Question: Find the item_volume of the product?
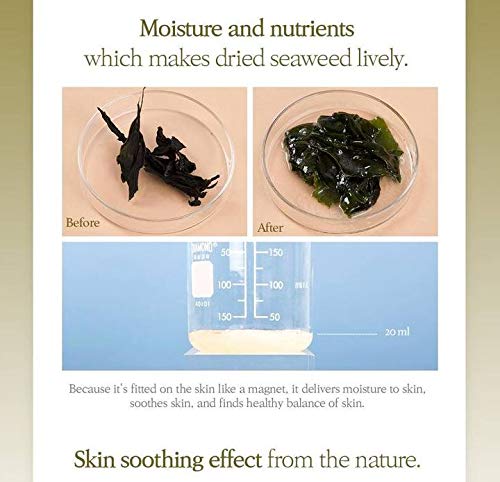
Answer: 20.0 millilitre